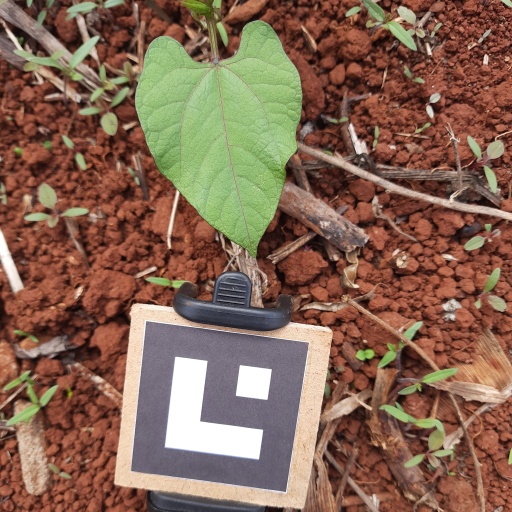
Observations: wavy surface, no eating holes, under cloudy sky